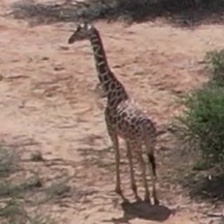
Pose orientation: back-left